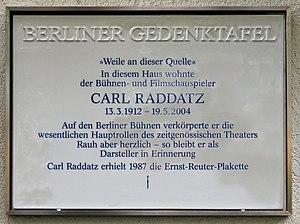
Carl Raddatz, né le 13 mars 1912 à Mannheim et mort le 19 mai 2004 à Berlin est un acteur de théâtre et de cinéma allemand.